Pearl Brewing Company

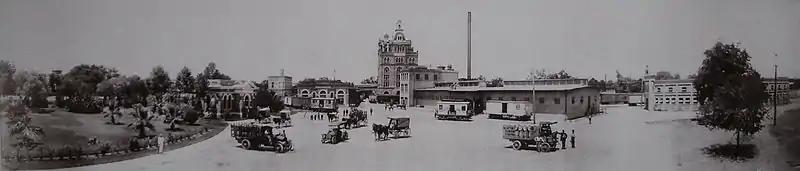

In 1902, Otto Koehler took the helm of the brewery, leaving his position as manager at the Lone Star Brewing Company to become president and manager of the San Antonio Brewing Association. Under Otto's leadership, the brewery set strategic plans to grow in physical size and beer output in motion. The San Antonio Brewing Association went from a microbrewery that produced enough output for residents and businesses to a strong competitor to the much larger Lone Star Brewing Company. Koehler was one of the first residents to build in the newly opened Laurel Heights section of San Antonio. The hill on which Koehler built his home, now known as the Koehler Cultural Center, provided a clear view of the city skyline and, of course, included an unobstructed view of the San Antonio Brewing Association's City Brewery. Legend has it that by sitting on his porch, Koehler could determine whether his employees were hard at work by the smoke color rising from the brewery's stacks.